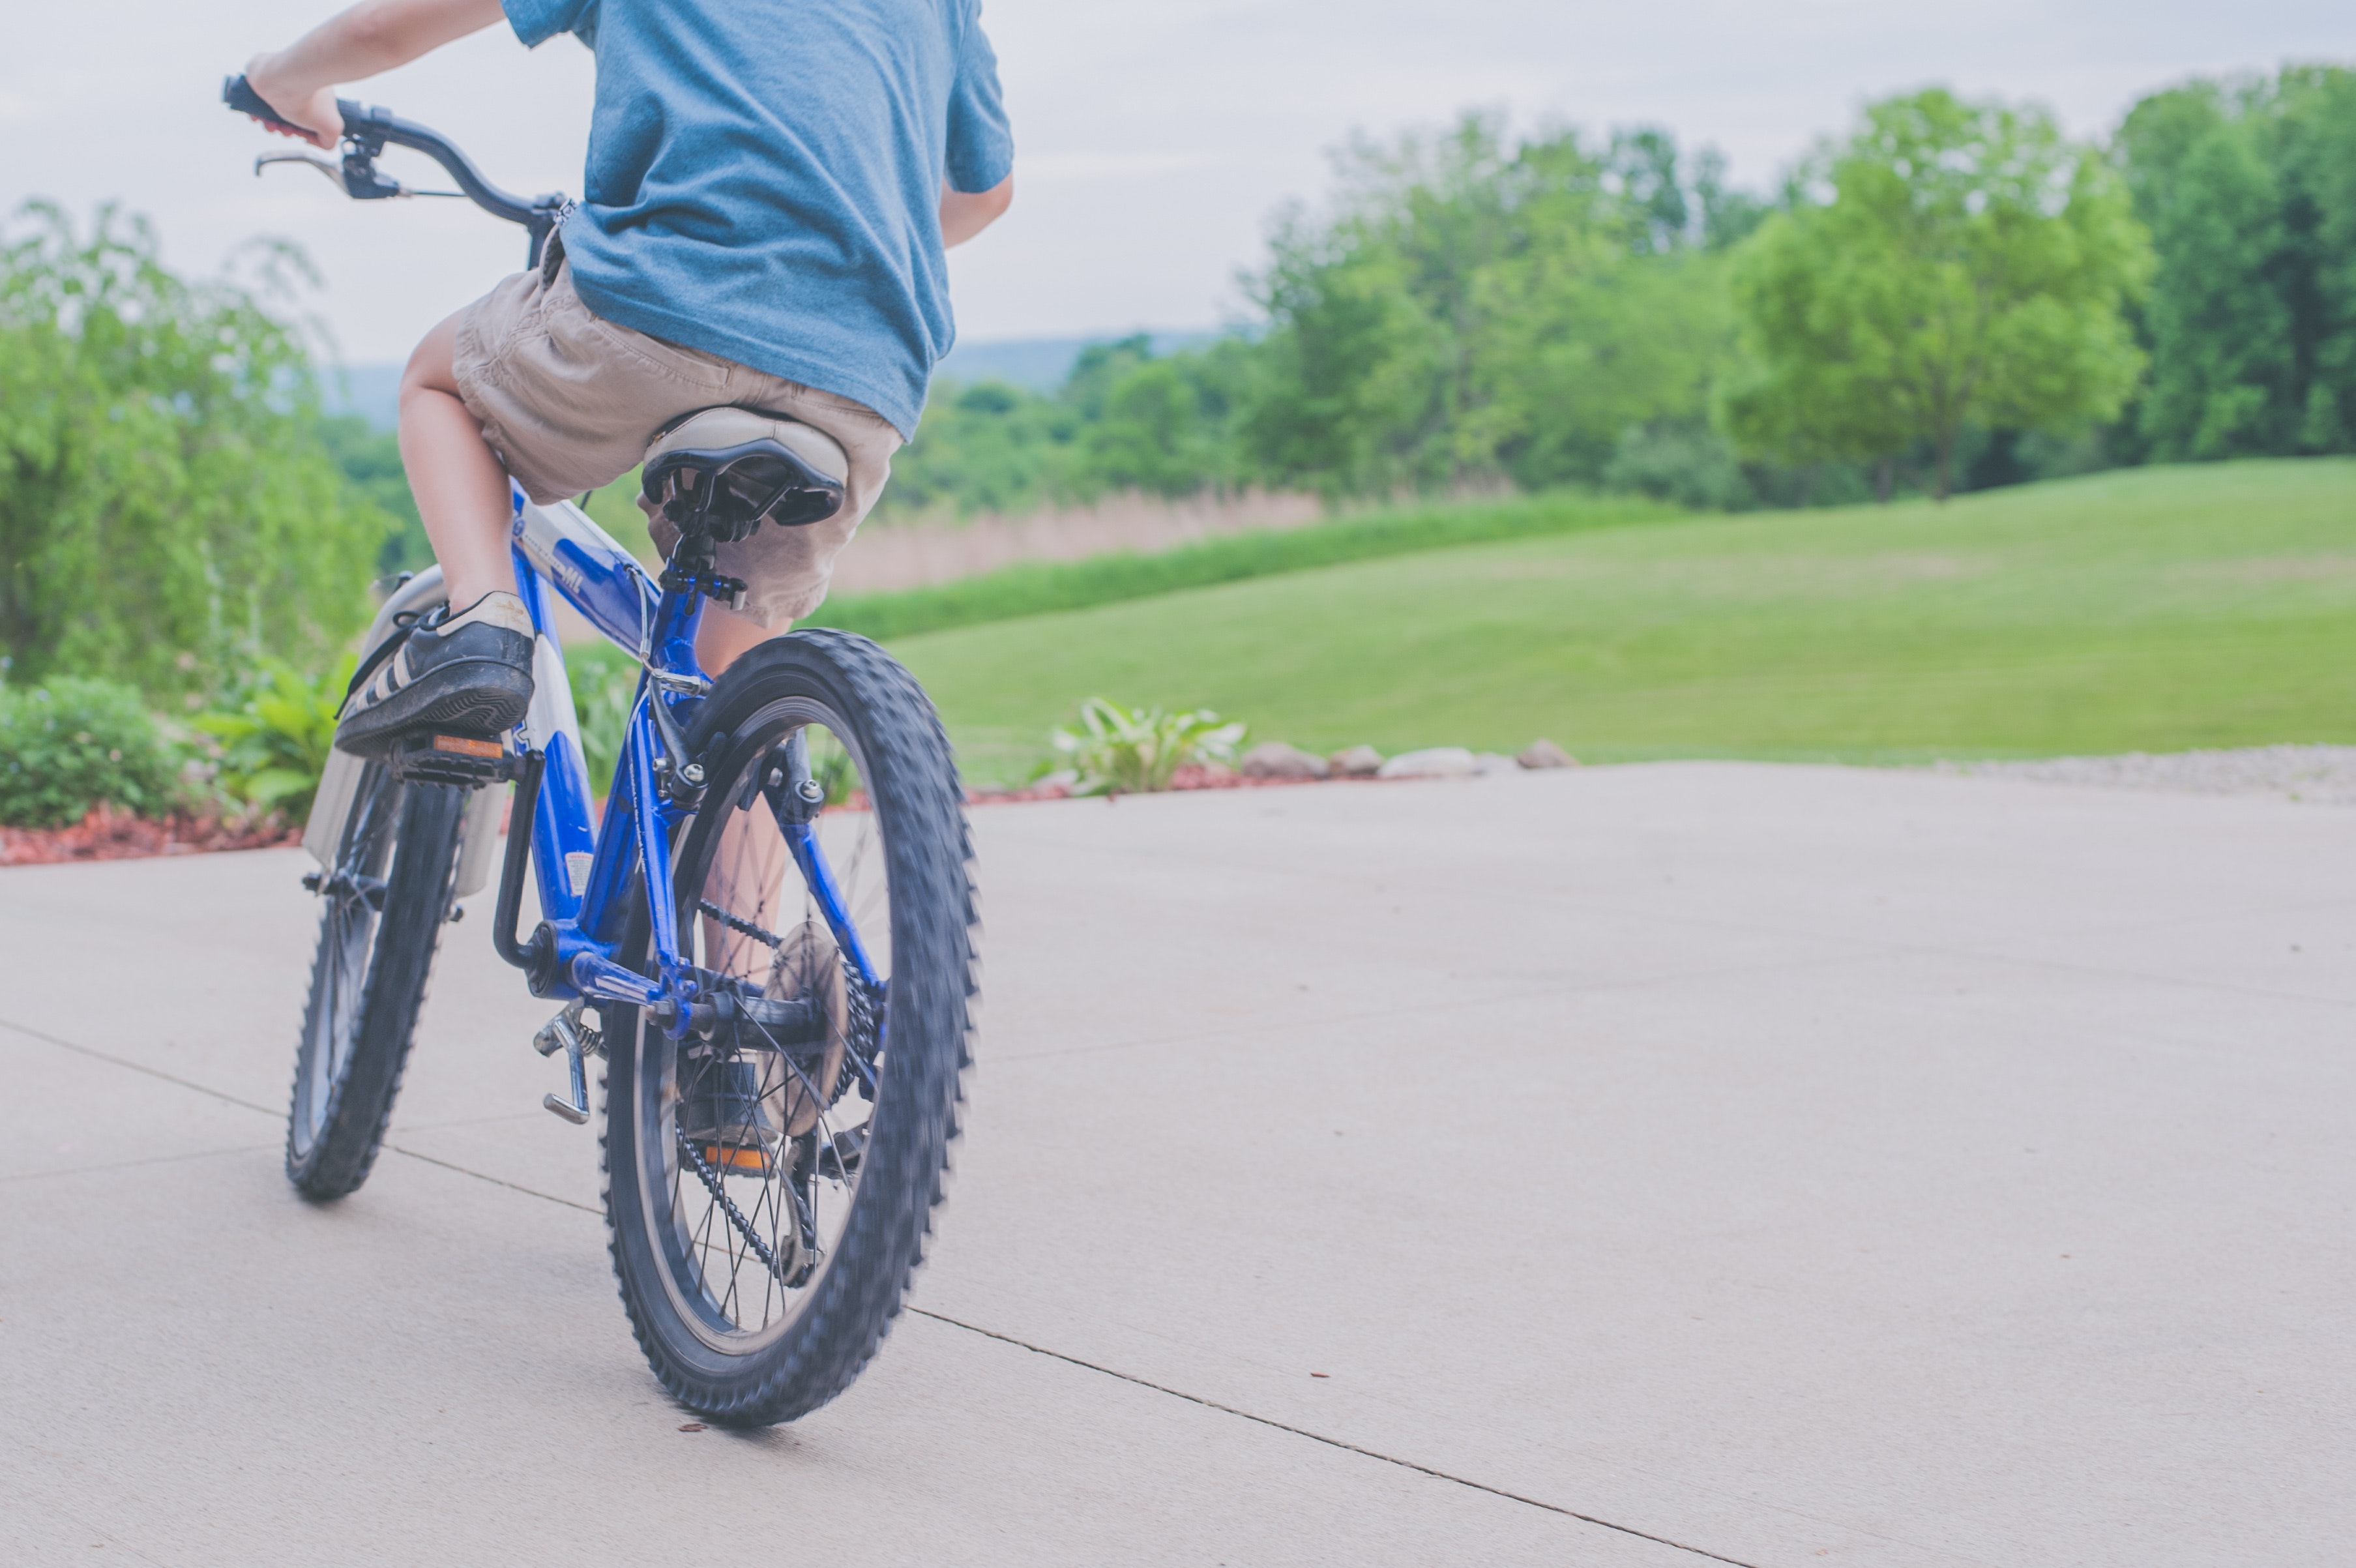
freestyle bmx, cycle sport, cycling, bicycle, vehicle, flatland bmx, sports, bmx bike, bicycle pedal, recreation, sports equipment, bicycle motocross, stunt, bicycle accessory, wheel, extreme sport, sport venue, mountain bike, endurance sports, bmx racing, individual sports, stunt performer, leisure, bicycle wheel, bicycles equipment and supplies